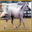
Label: horse